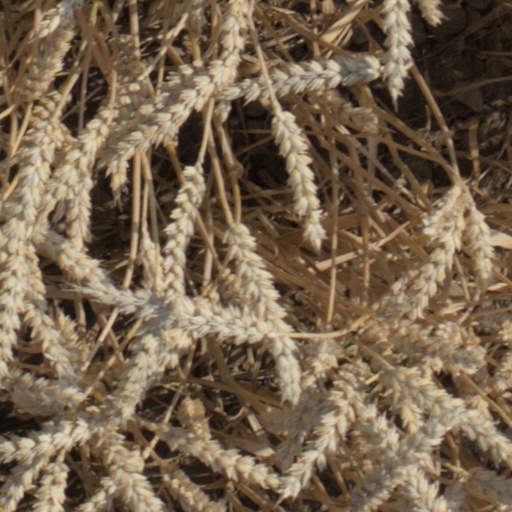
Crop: wheat